List of tallest buildings in Hong Kong

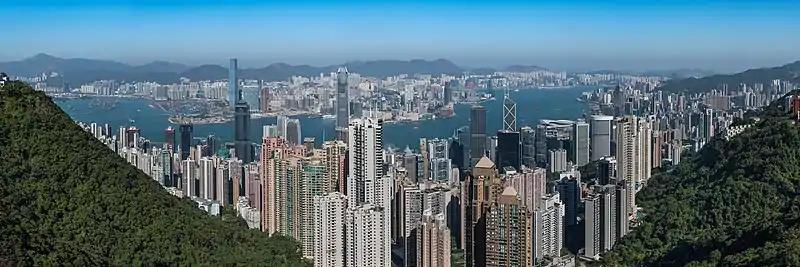
Hong Kong from the Peak

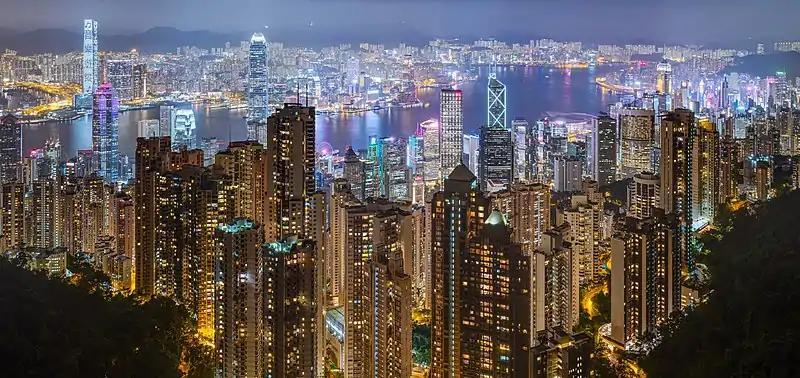

Hong Kong has over 9,000 high-rise buildings, of which over 4,000 are skyscrapers standing taller than with 567 buildings above as of 2025, according to the Council on Tall Buildings and Urban Habitat. The tallest building in Hong Kong is the 108-storey International Commerce Centre, which stands and is the 13th tallest building in the world. The total built-up height (combined heights) of these skyscrapers is approximately , making Hong Kong the world's tallest urban agglomeration. Furthermore, reflective of the city's high population densities, Hong Kong has more inhabitants living at the 15th floor or higher, and more buildings of at least and height, than any other city in the world.